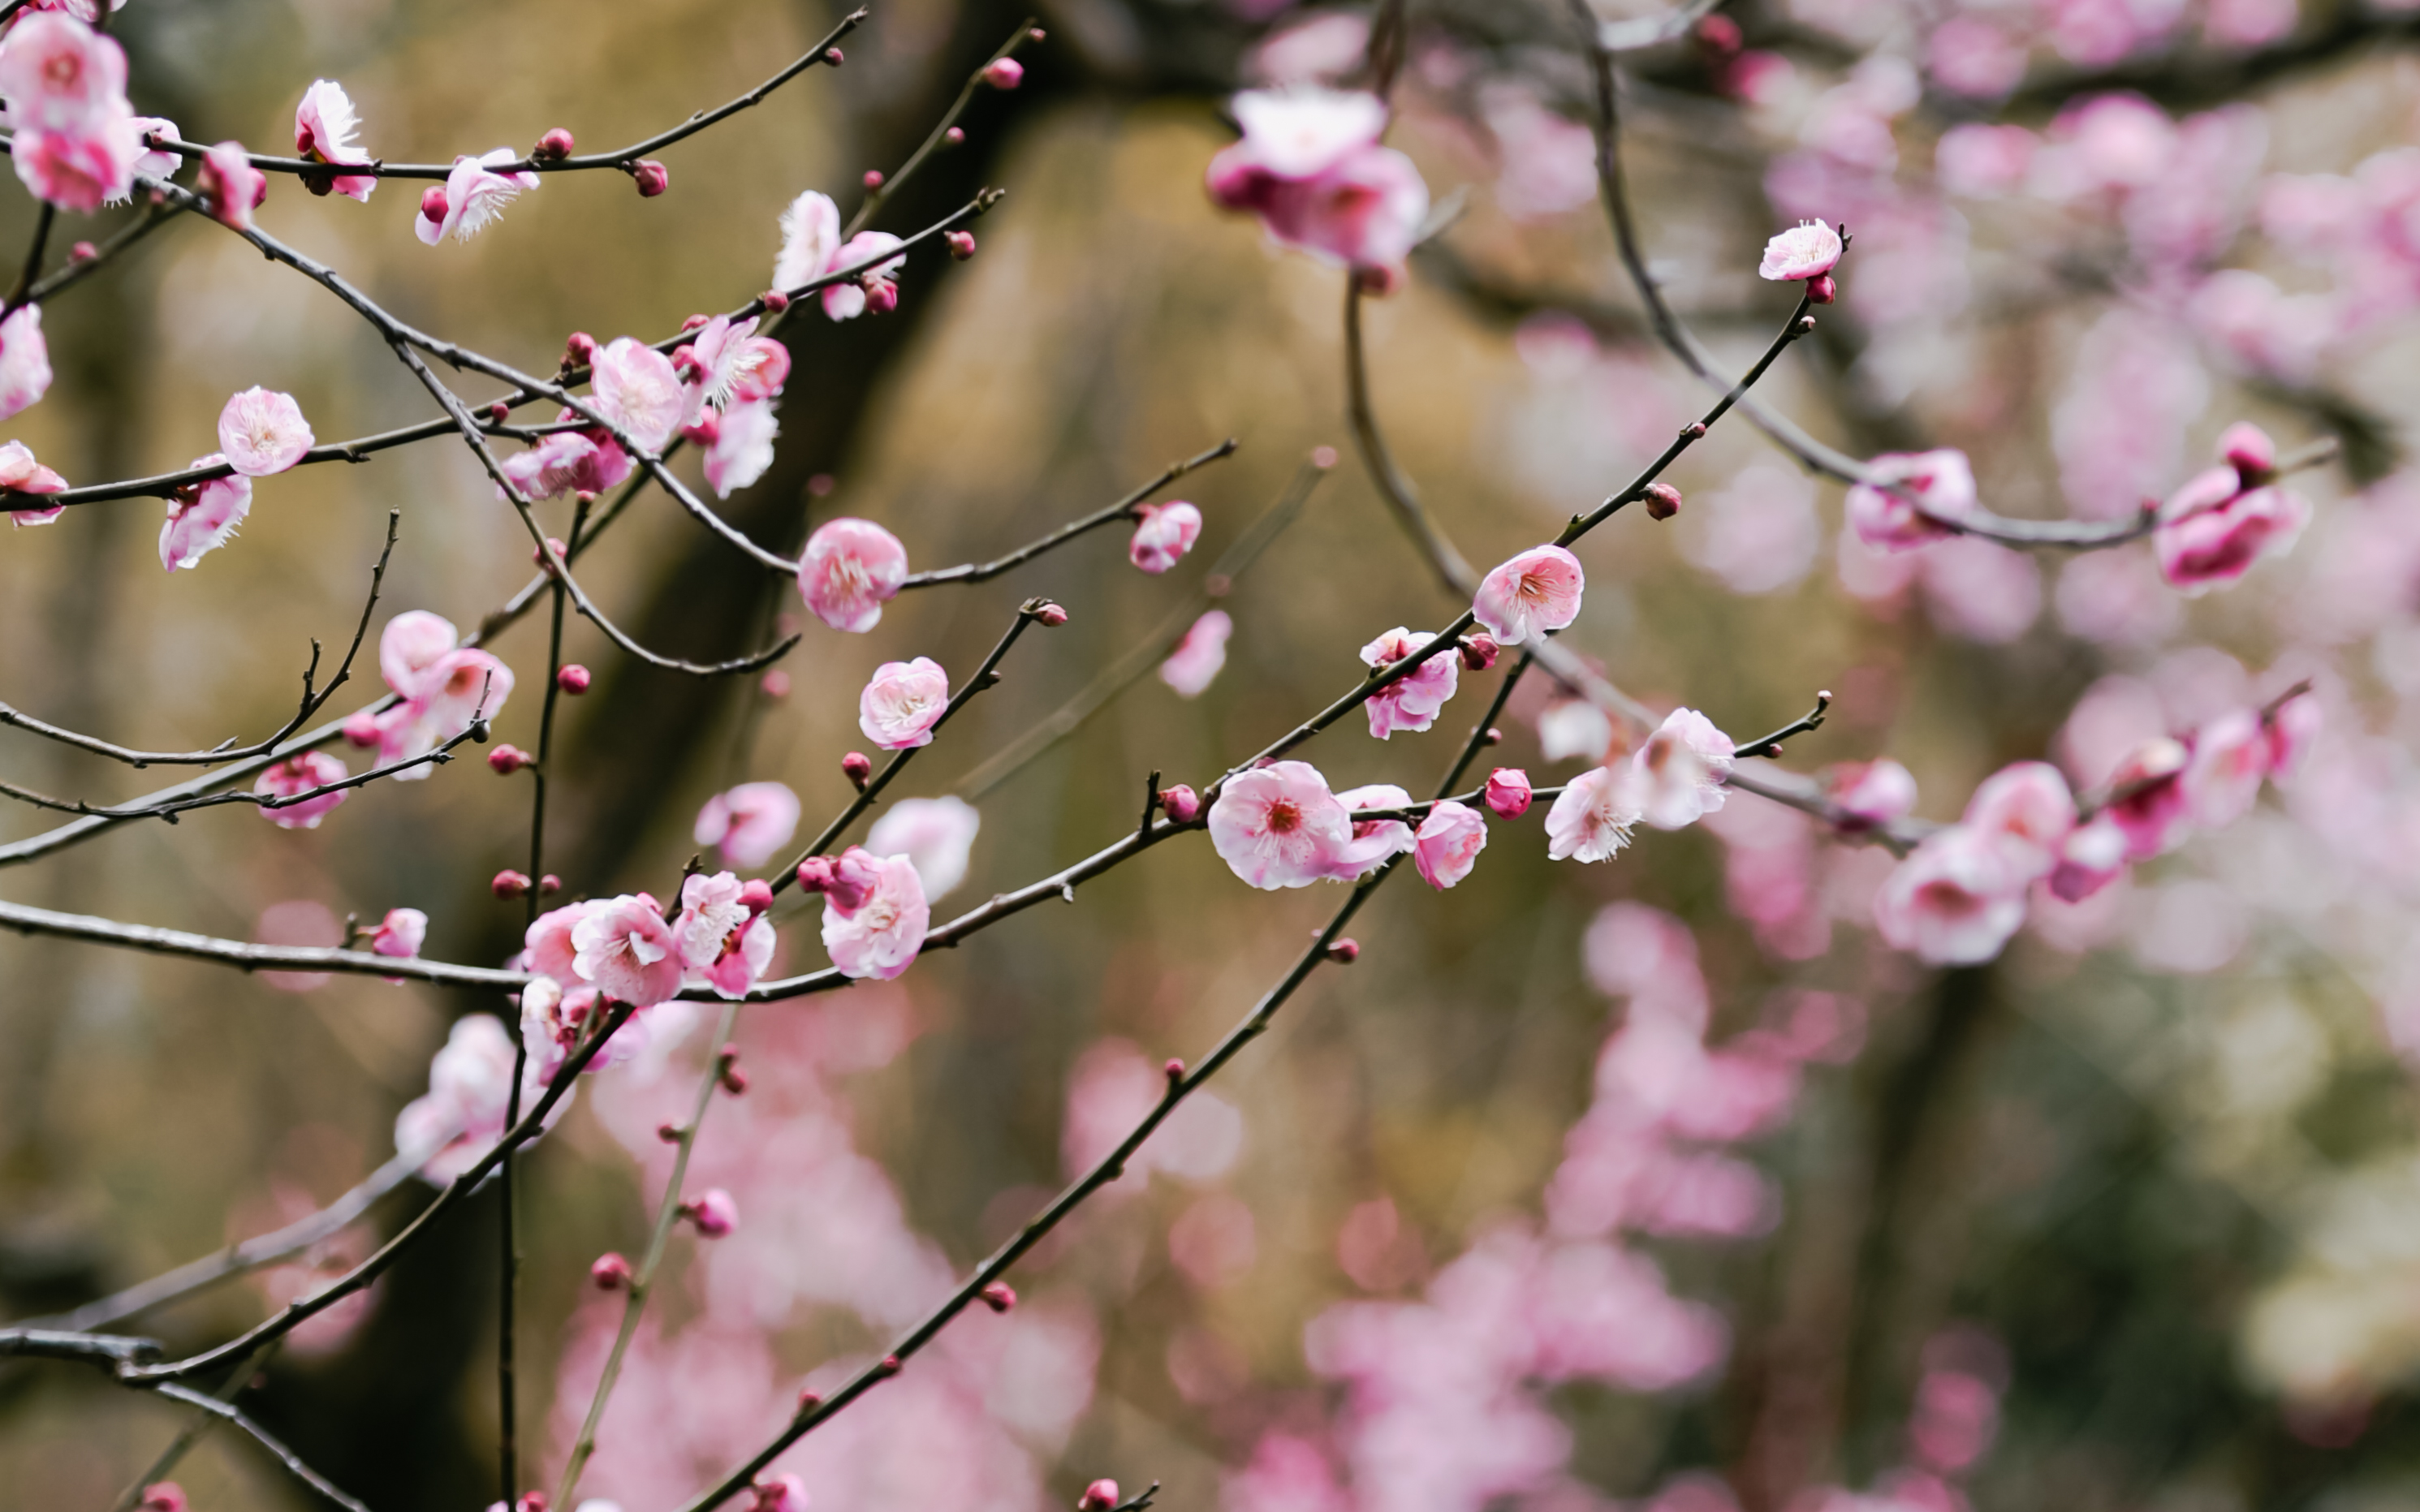
cherry, blossoms, flower, plant, petal, tree, pink, twig, terrestrial plant, flowering plant, grass, Tints and shades, cherry blossom, blossom, art, plant stem, malus, magenta, prunus, Pedicel